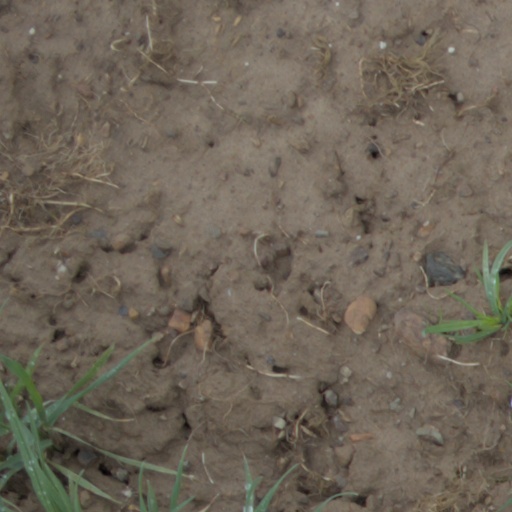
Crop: wheat